Vladimír Weiss (footballer, born 1989)

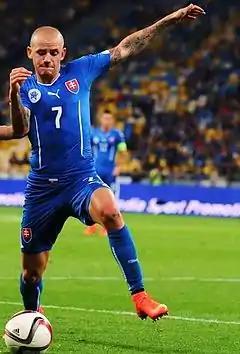
Weiss playing for Slovakia in 2014

Vladimír Weiss (born 30 November 1989) is a Slovak professional footballer who plays as a winger or an attacking midfielder for Slovan Bratislava.